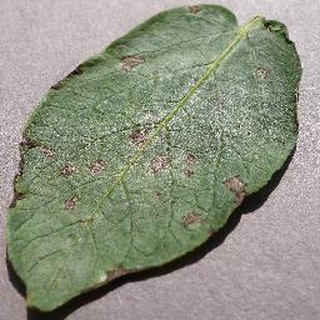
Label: potato_early_blight